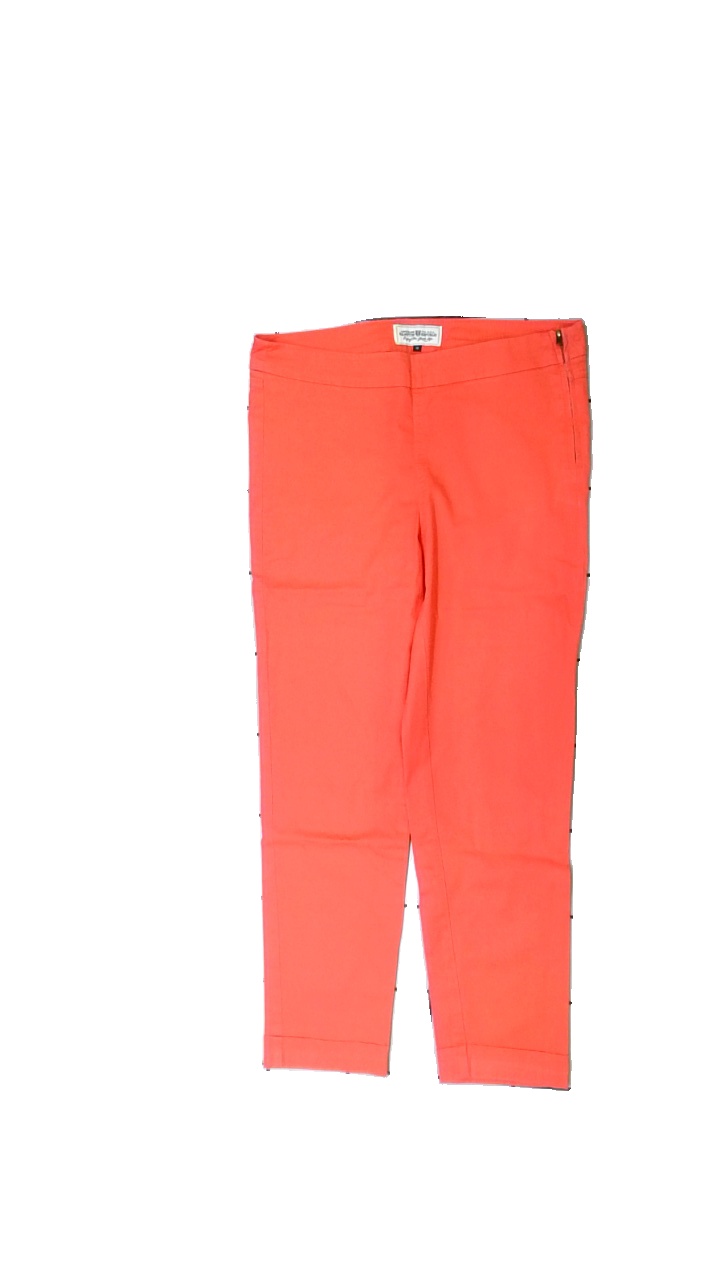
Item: Trousers (Ladies)
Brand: Hamton Republic (kappahl)
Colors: Red
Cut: Regular
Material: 94% cotton, 6% elastane
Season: All
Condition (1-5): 4
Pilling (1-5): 4
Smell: Minor
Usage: Reuse
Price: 50-100